Graphics tablet

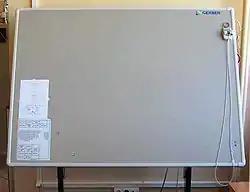
A large-format graphic tablet by manufacturer Summagraphics (OEM'd to Gerber): The puck's external copper coil can be clearly seen.

After styluses, pucks are the most commonly used tablet accessory. A puck is a mouse-like device that can detect its absolute position and rotation. This is opposed to a mouse, which can only sense its relative velocity on a surface (most tablet drivers are capable of allowing a puck to emulate a mouse in operation, and many pucks are marketed as a "mouse").